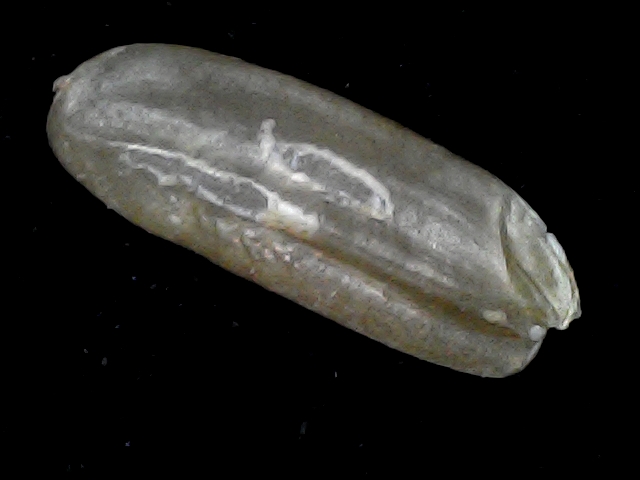
Rice variety: BR23